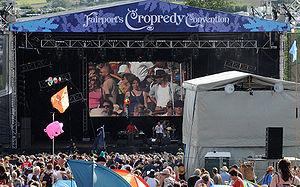
Il existe un grand nombre de festivals de musique au Royaume-Uni, couvrant une grande variété de genres. Beaucoup de festivals de musique du Royaume-Uni sont de renommée mondiale. Il existe également de nombreux festivals gratuits de très grande qualité à travers le pays